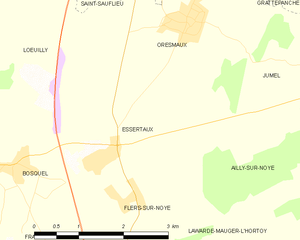
Carte des communes françaises Essertaux